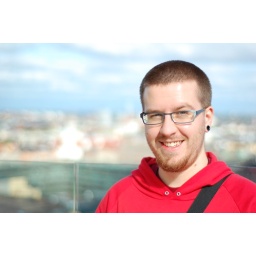
Taken on the balcony at Torni, the highest bar in Helsinki.